Del Monte Foods

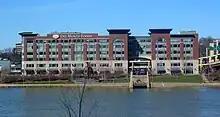
Del Monte Foods' Pittsburgh headquarters. Del Monte shares the building with AT&T SportsNet Pittsburgh and the headquarters of former Del Monte subsidiary StarKist Tuna.

In the 1870s and 1880s, California became a major producer of fruits and vegetables. The Hotel Del Monte was a famous resort hotel on the Monterey Peninsula which first built what is now Pebble Beach Golf Links.